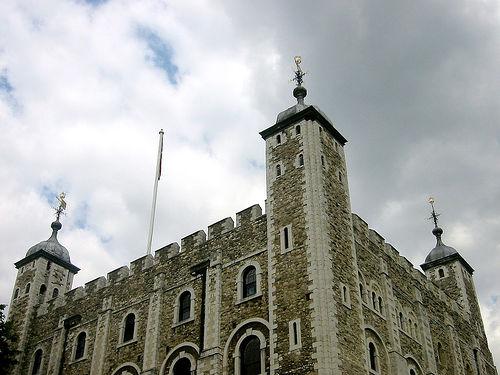
Weather: cloudy or overcast